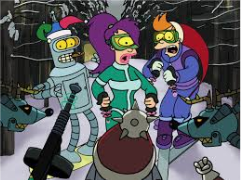
Portrait style: Cartoon Portrait